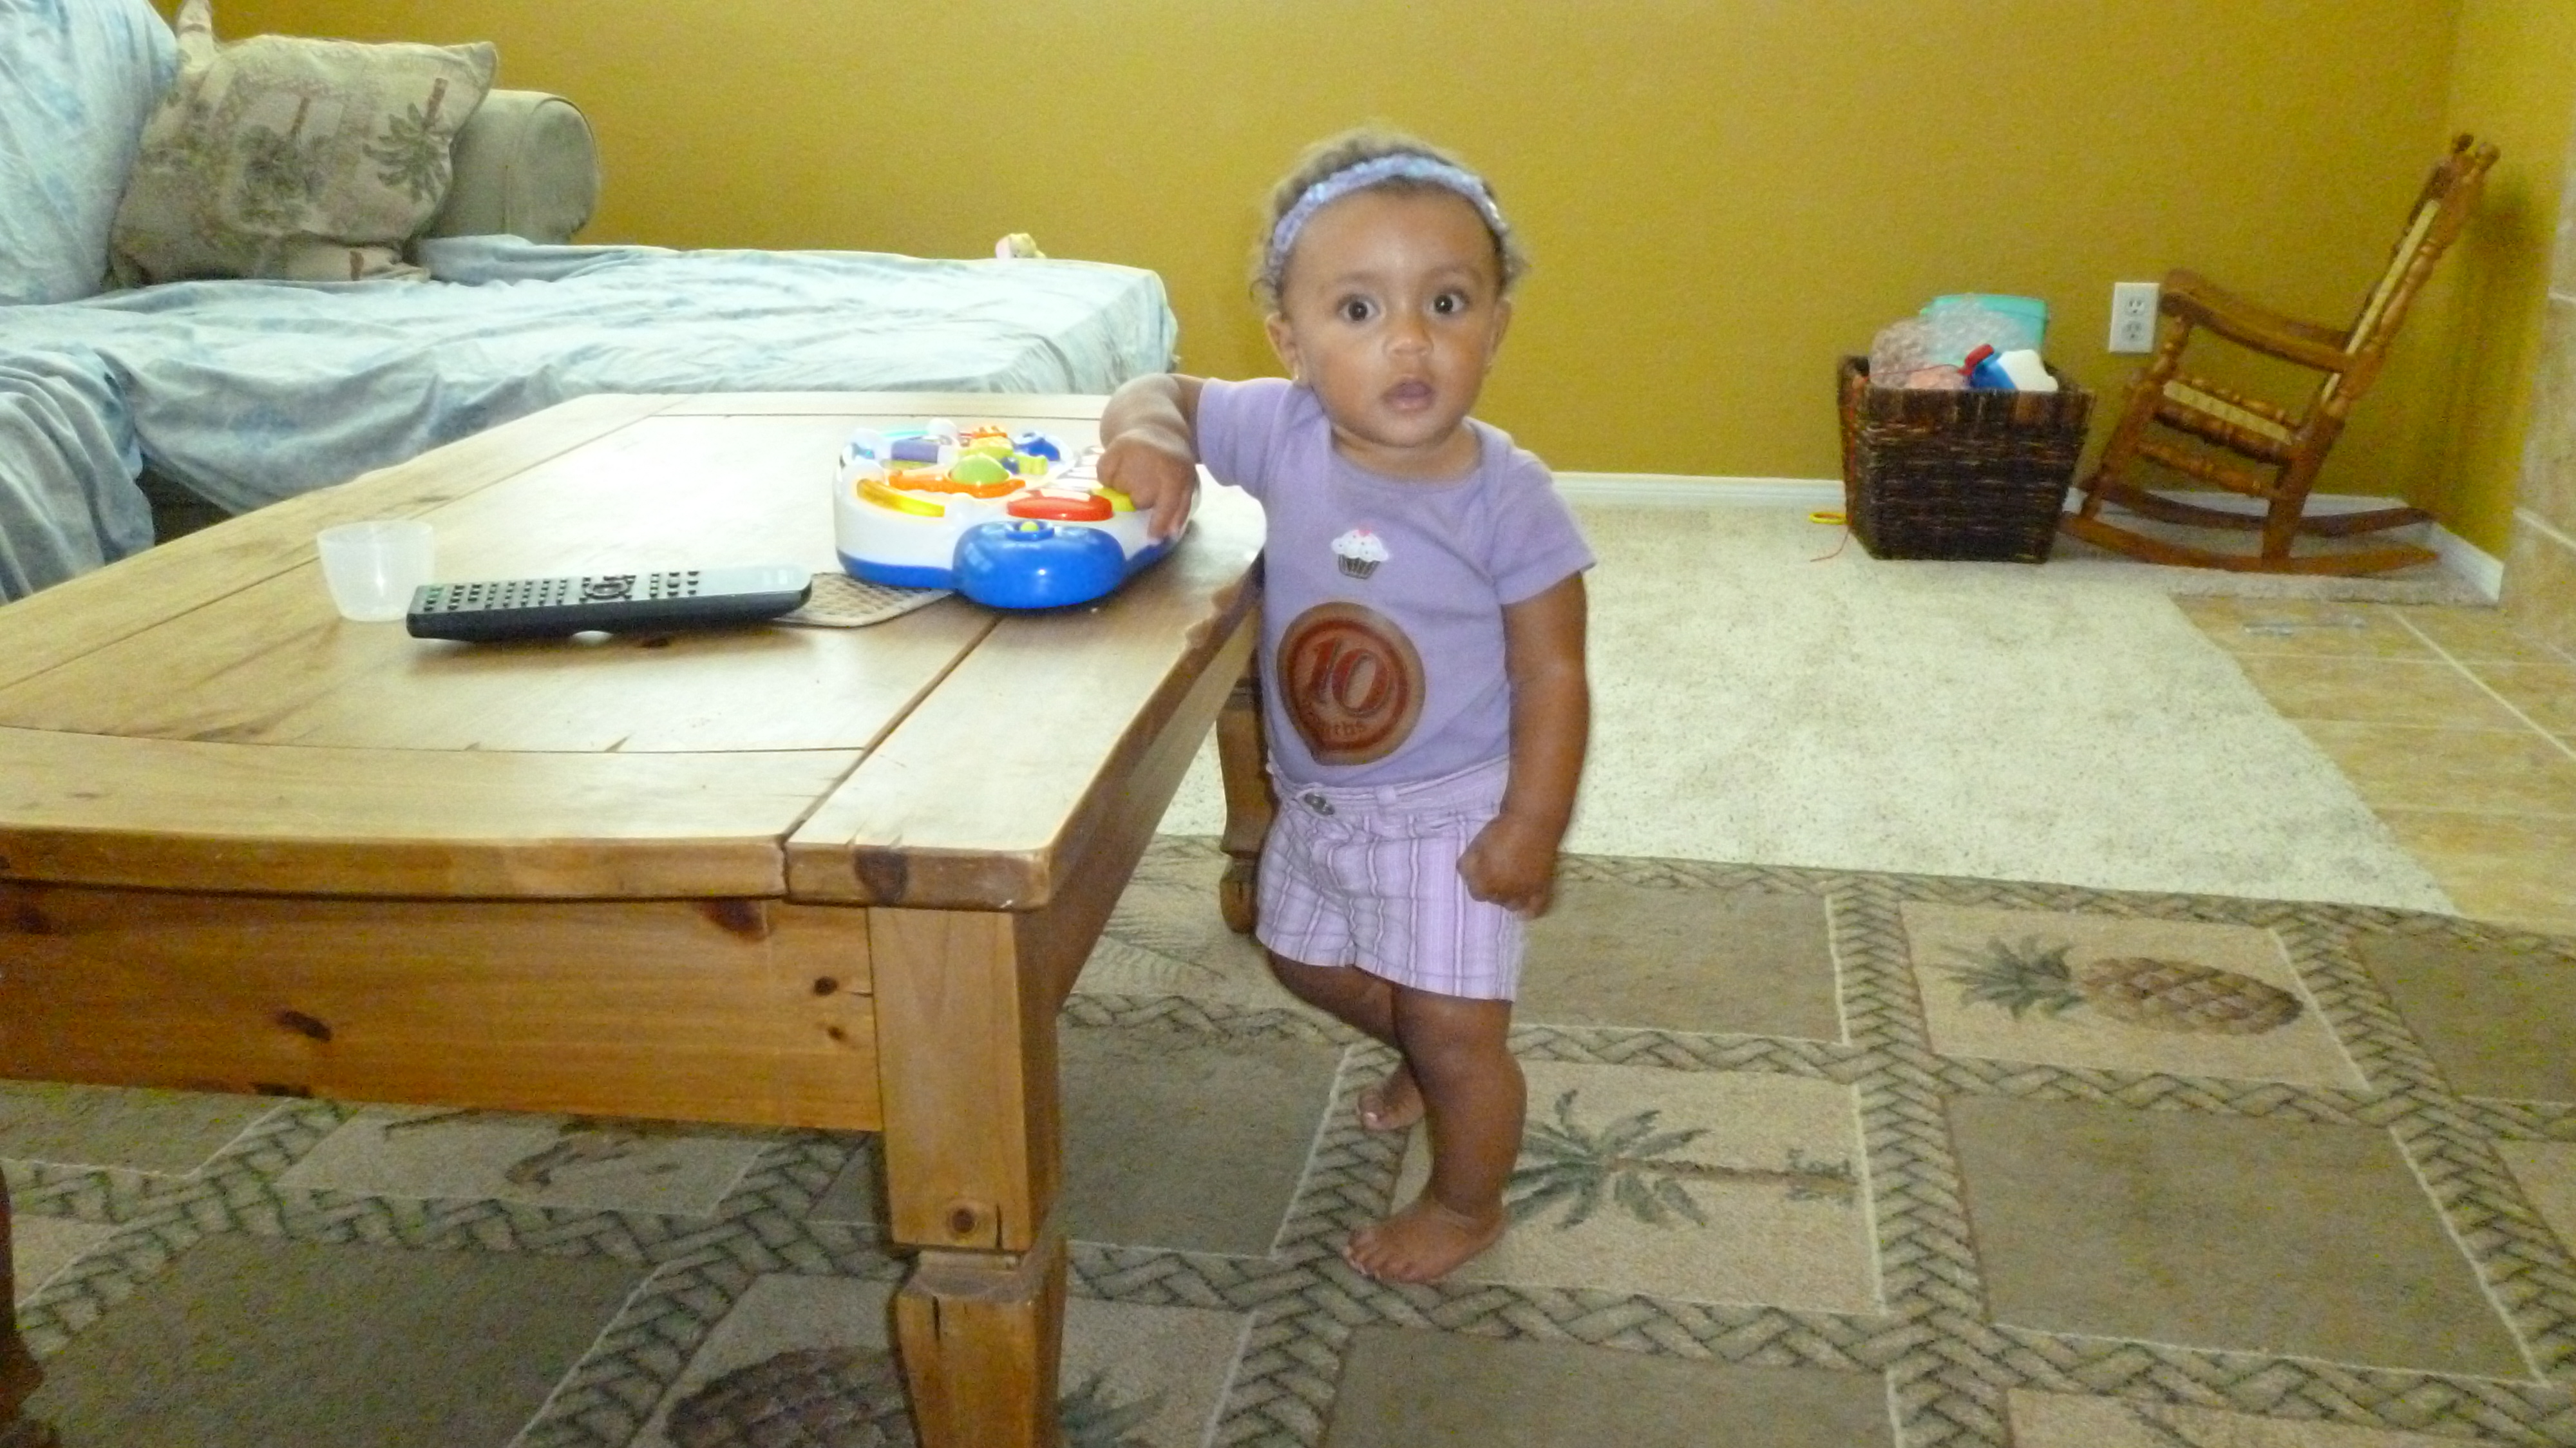
girl, white, play, purple, floor, cute, child, black, furniture, baby, product, creativecommons, bed, infant, toddler, beautiful, 10, tri, mexican, mixed, racial, months, bi